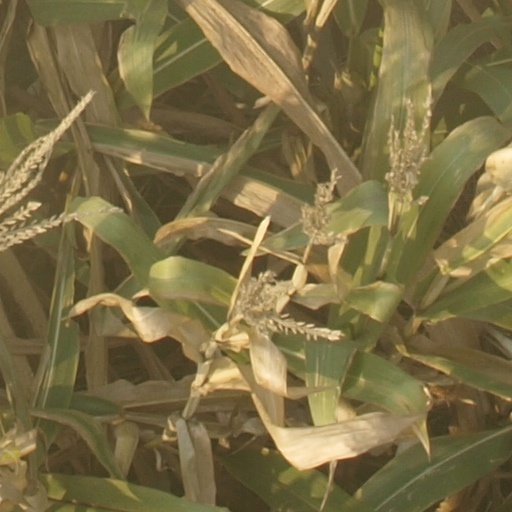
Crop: maize; corn